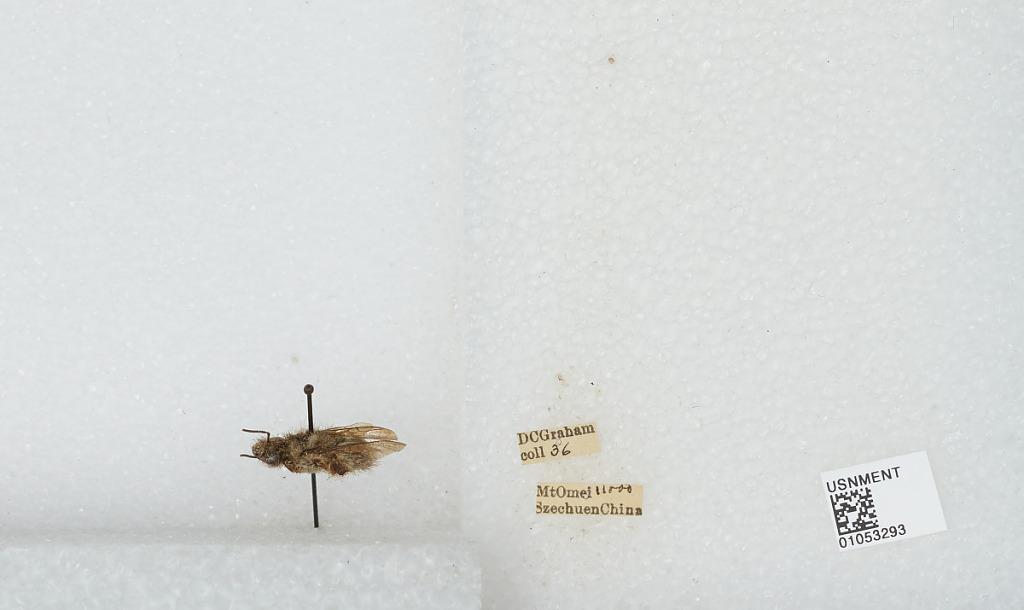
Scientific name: Bombus sp.
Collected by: D. Graham
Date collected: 1936--
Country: China
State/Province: Sichuan
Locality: Mt Emei